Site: brandenburg
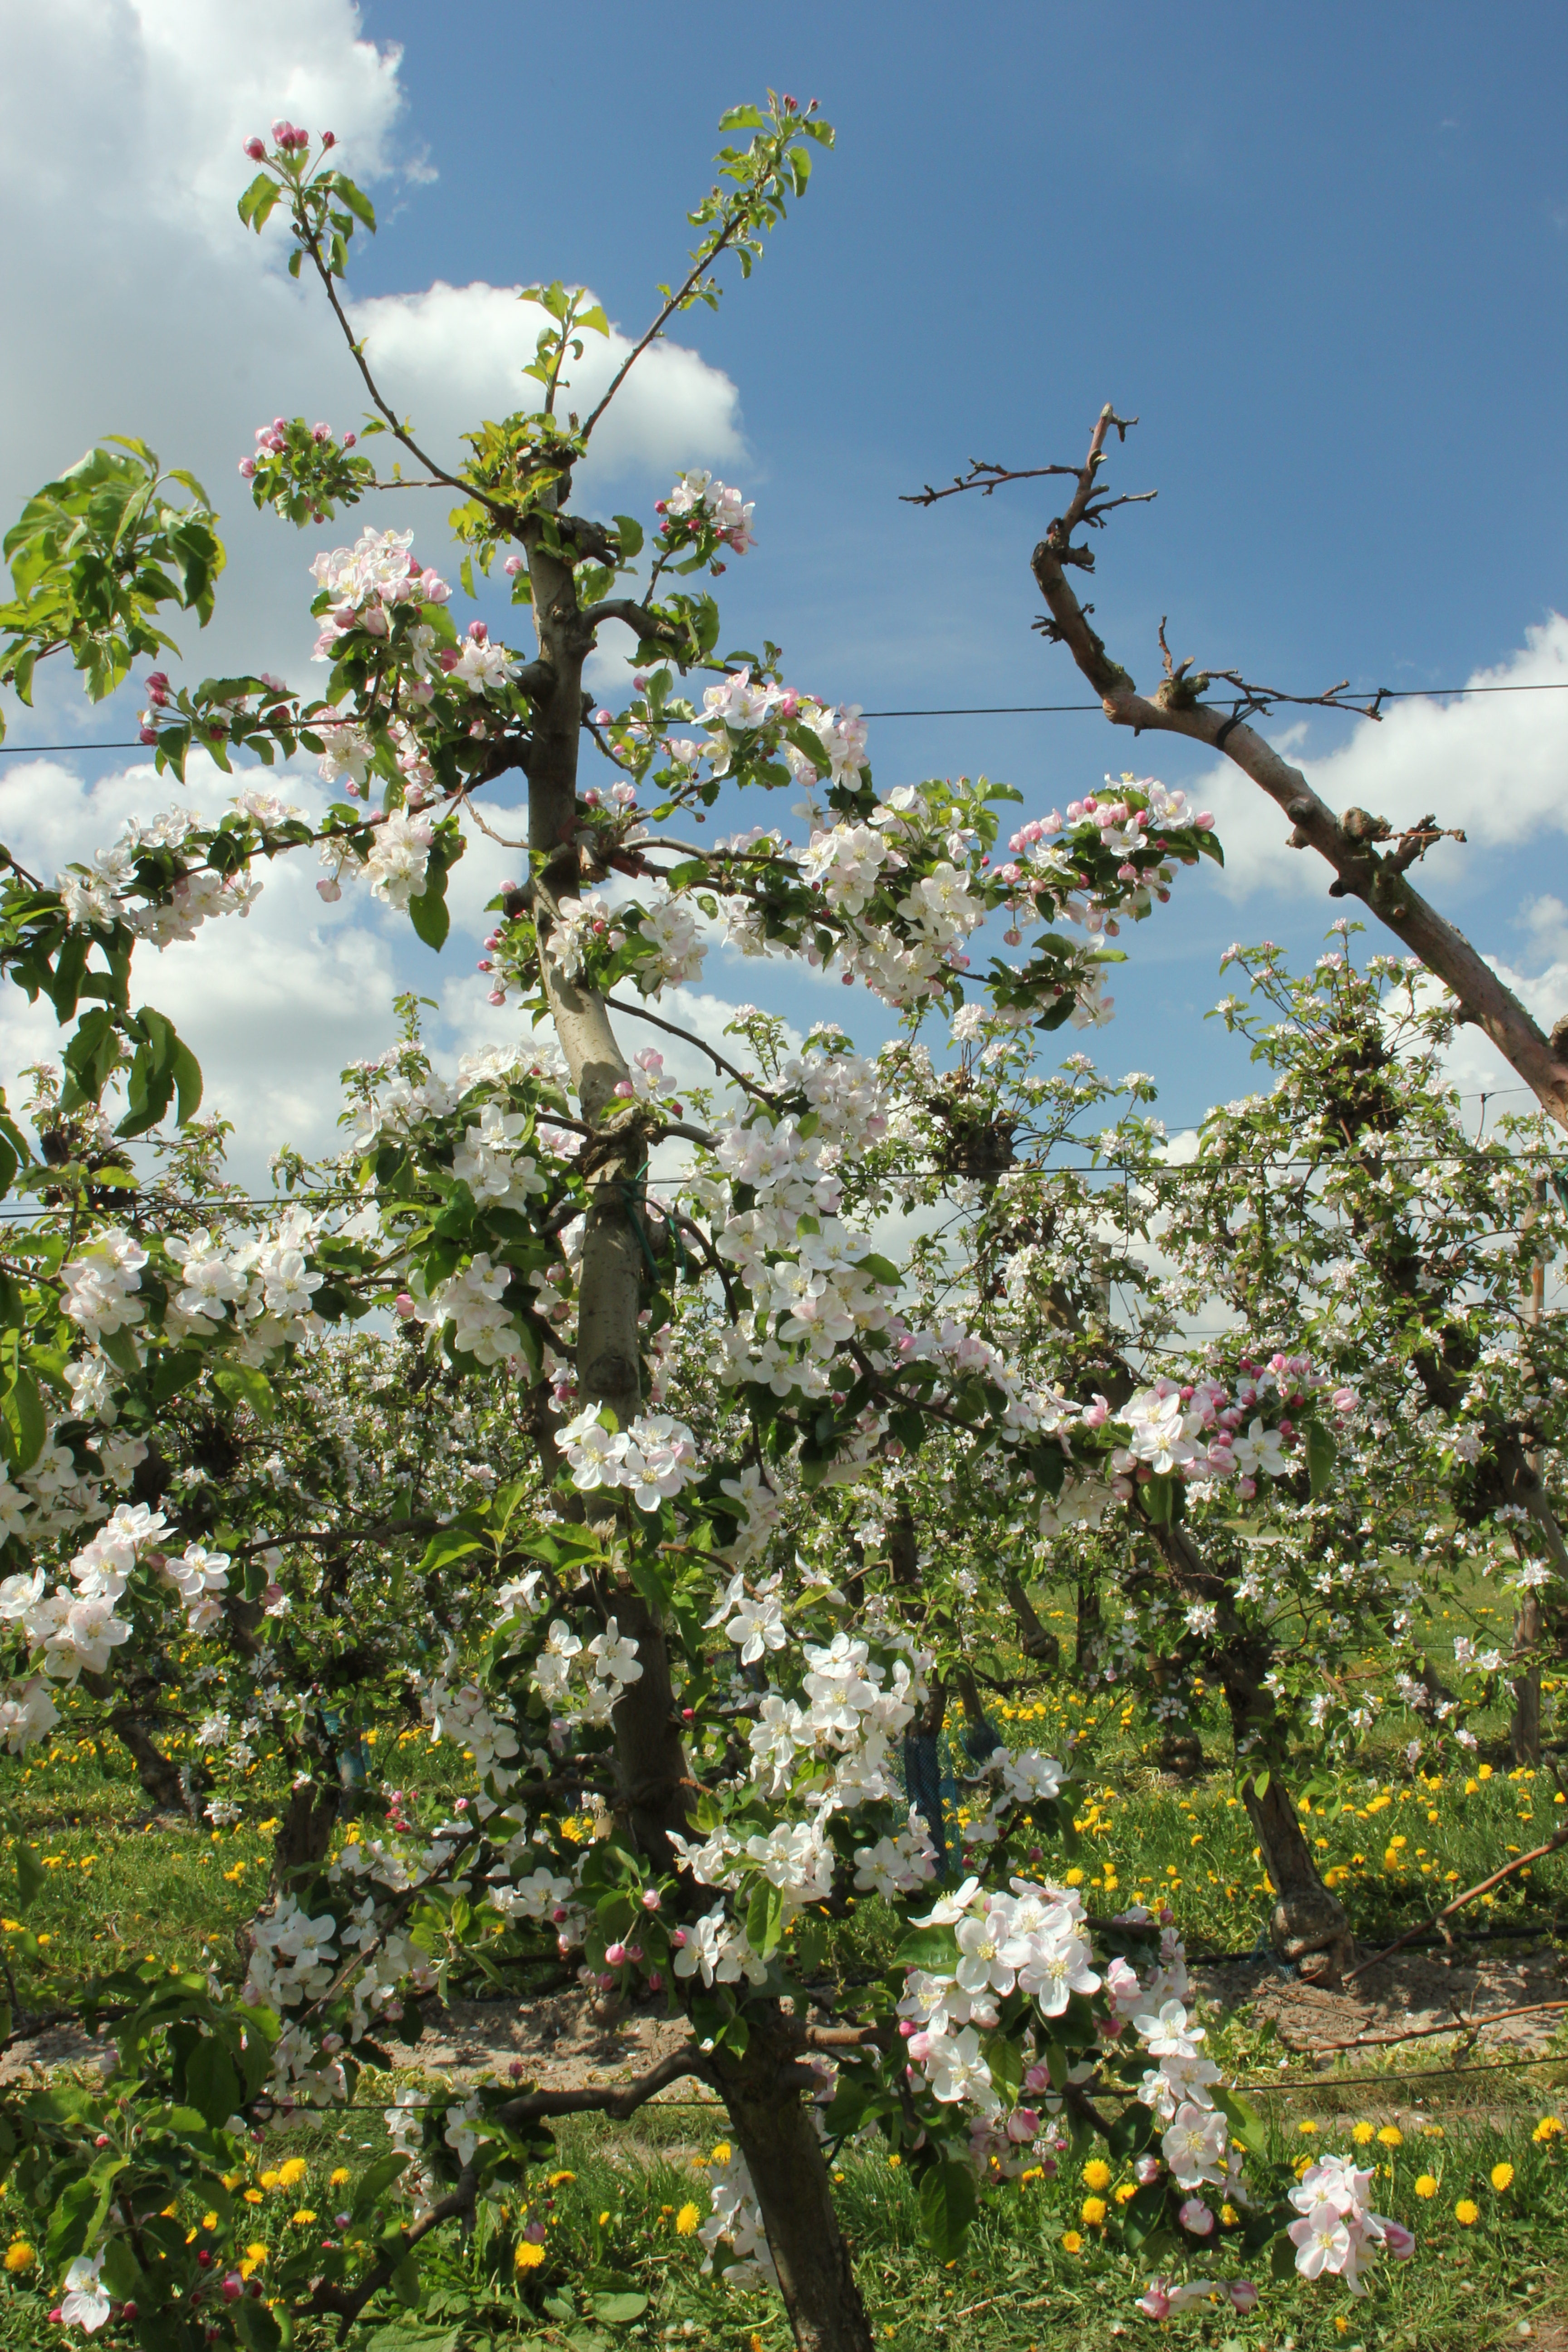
Growth stage (BBCH 65): Flowering